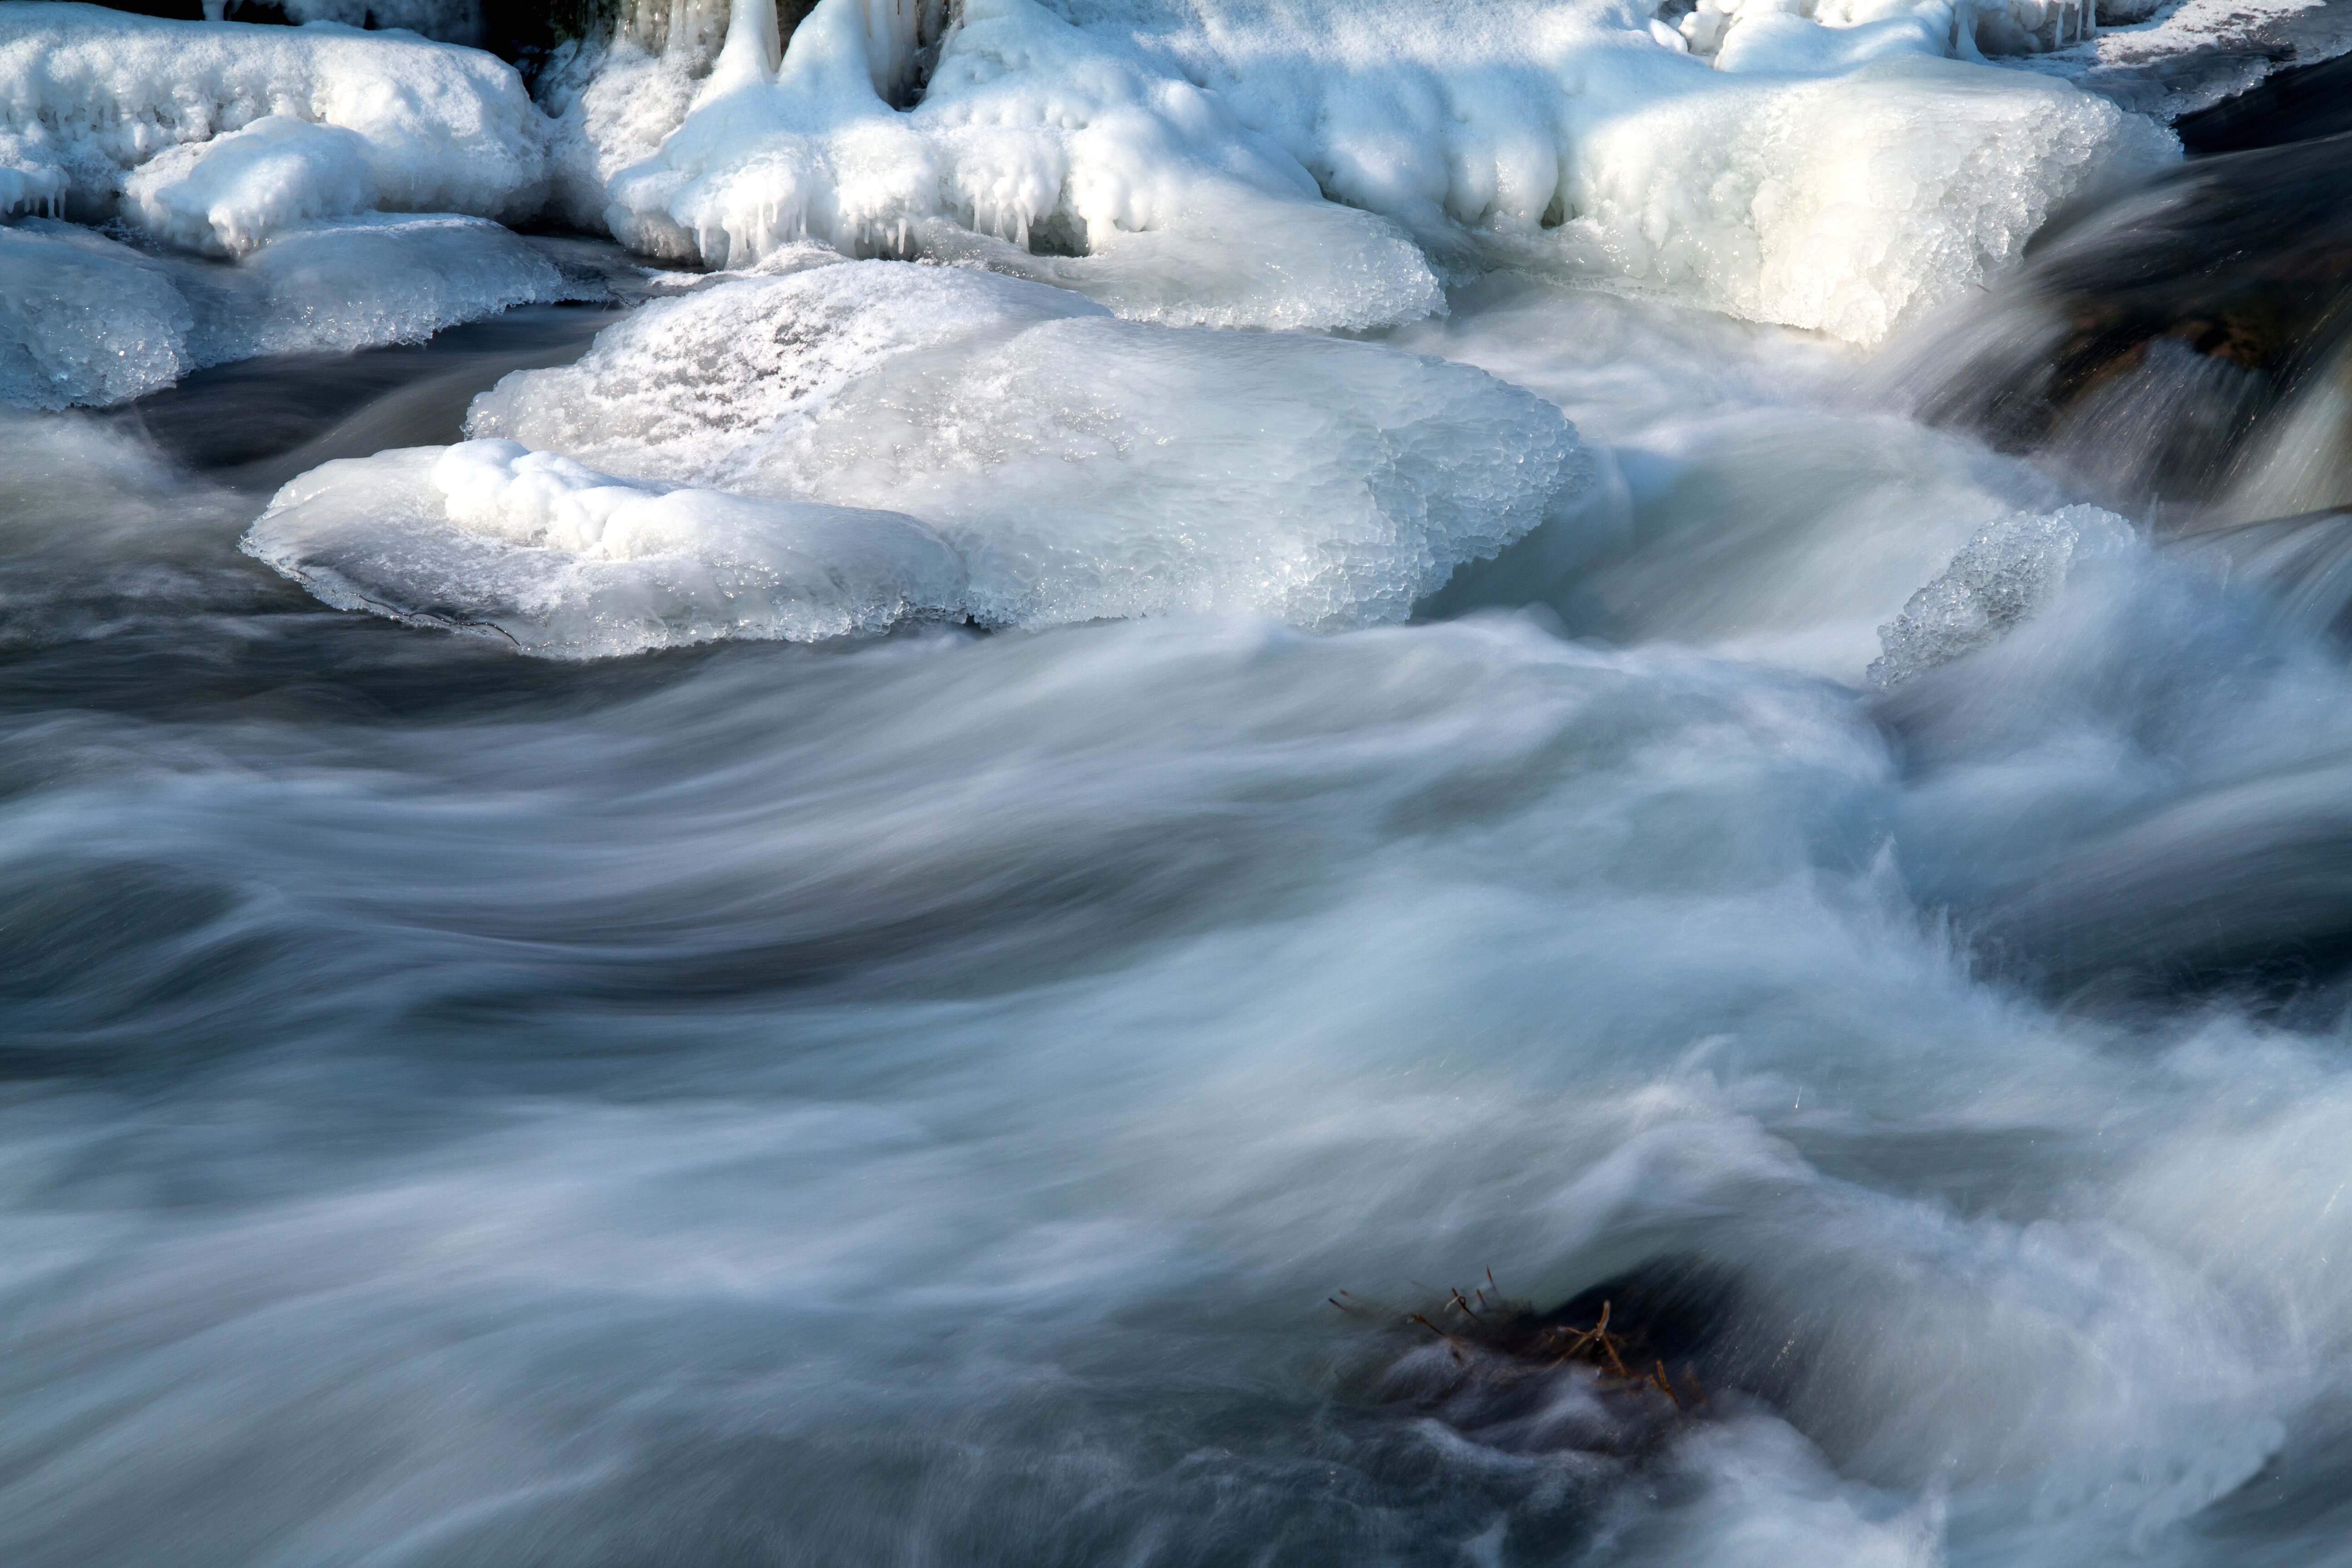
sea, water, rock, cold, winter, wave, river, stream, ice, rapid, frozen, body of water, water feature, freezing, plaice, frozen river, ice floes, geological phenomenon, wind wave, ice on the saale